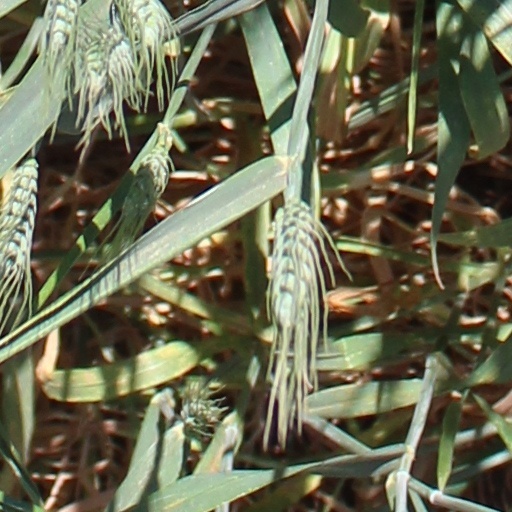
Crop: wheat